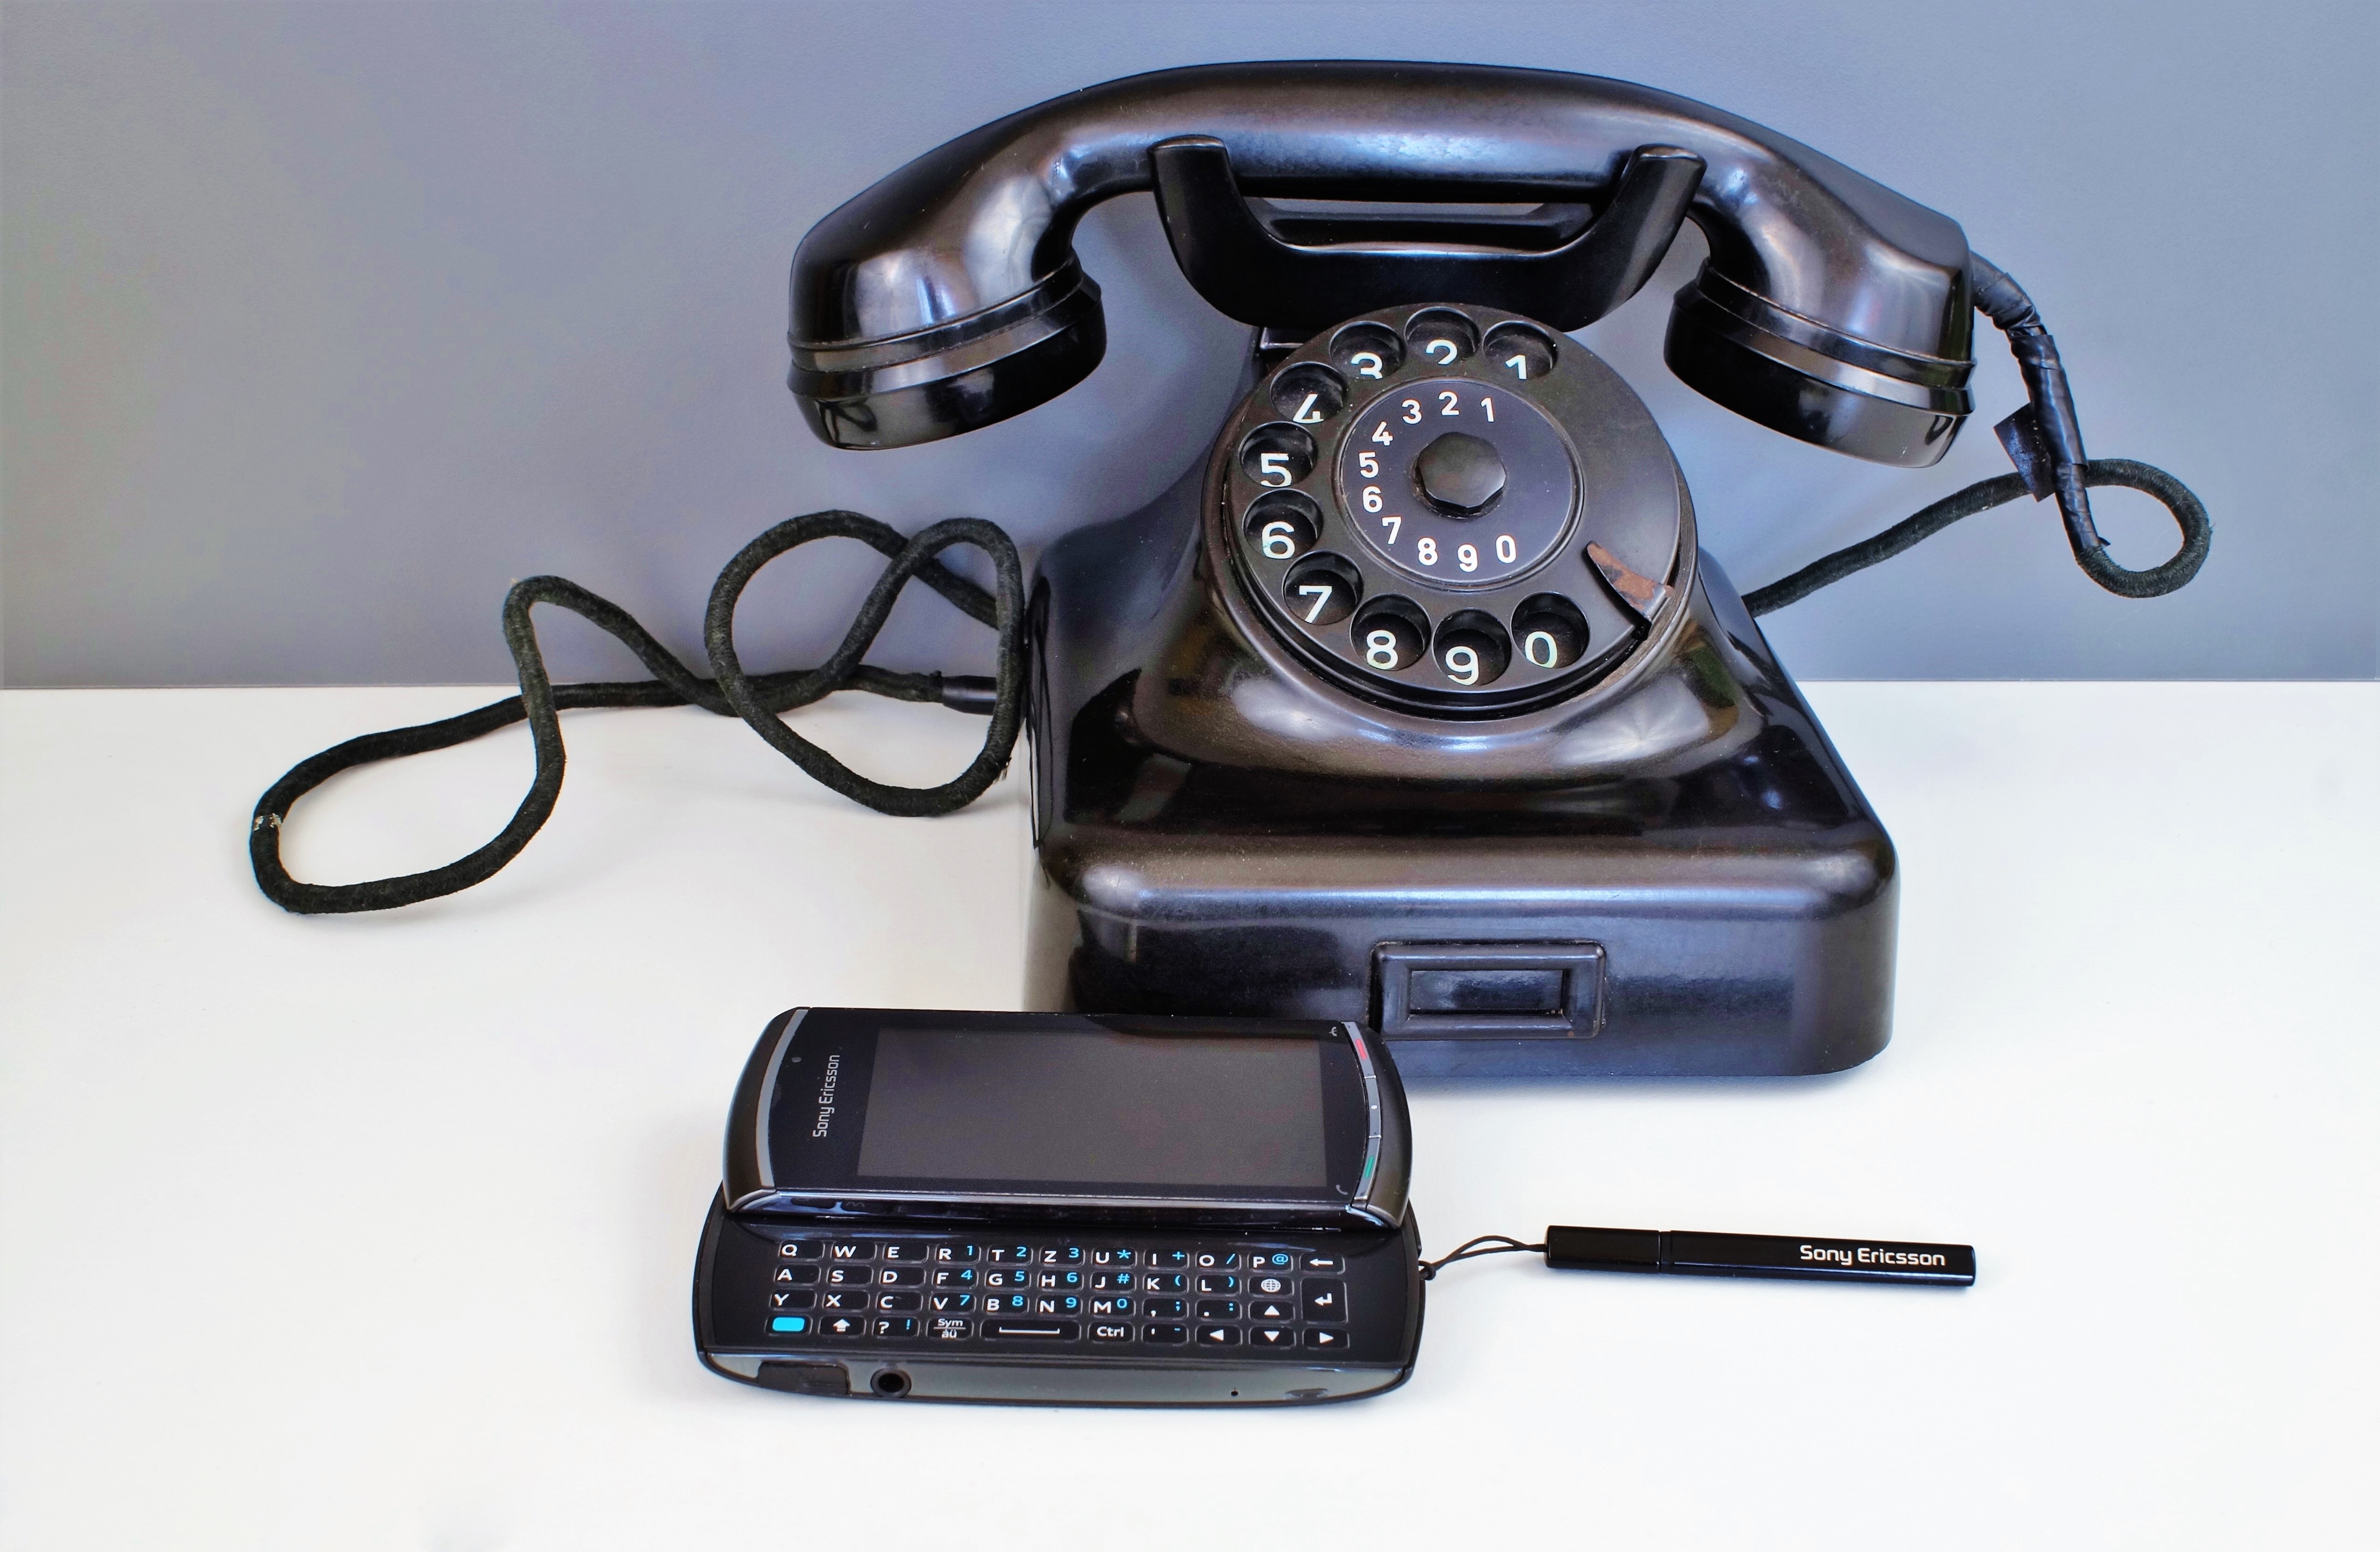
keyboard, technology, old, phone, office, telephone, communication, mobile phone, dial, font, call, information, connection, bakelite, listeners, telephone handset, phone conversation, communication device, call center, caller